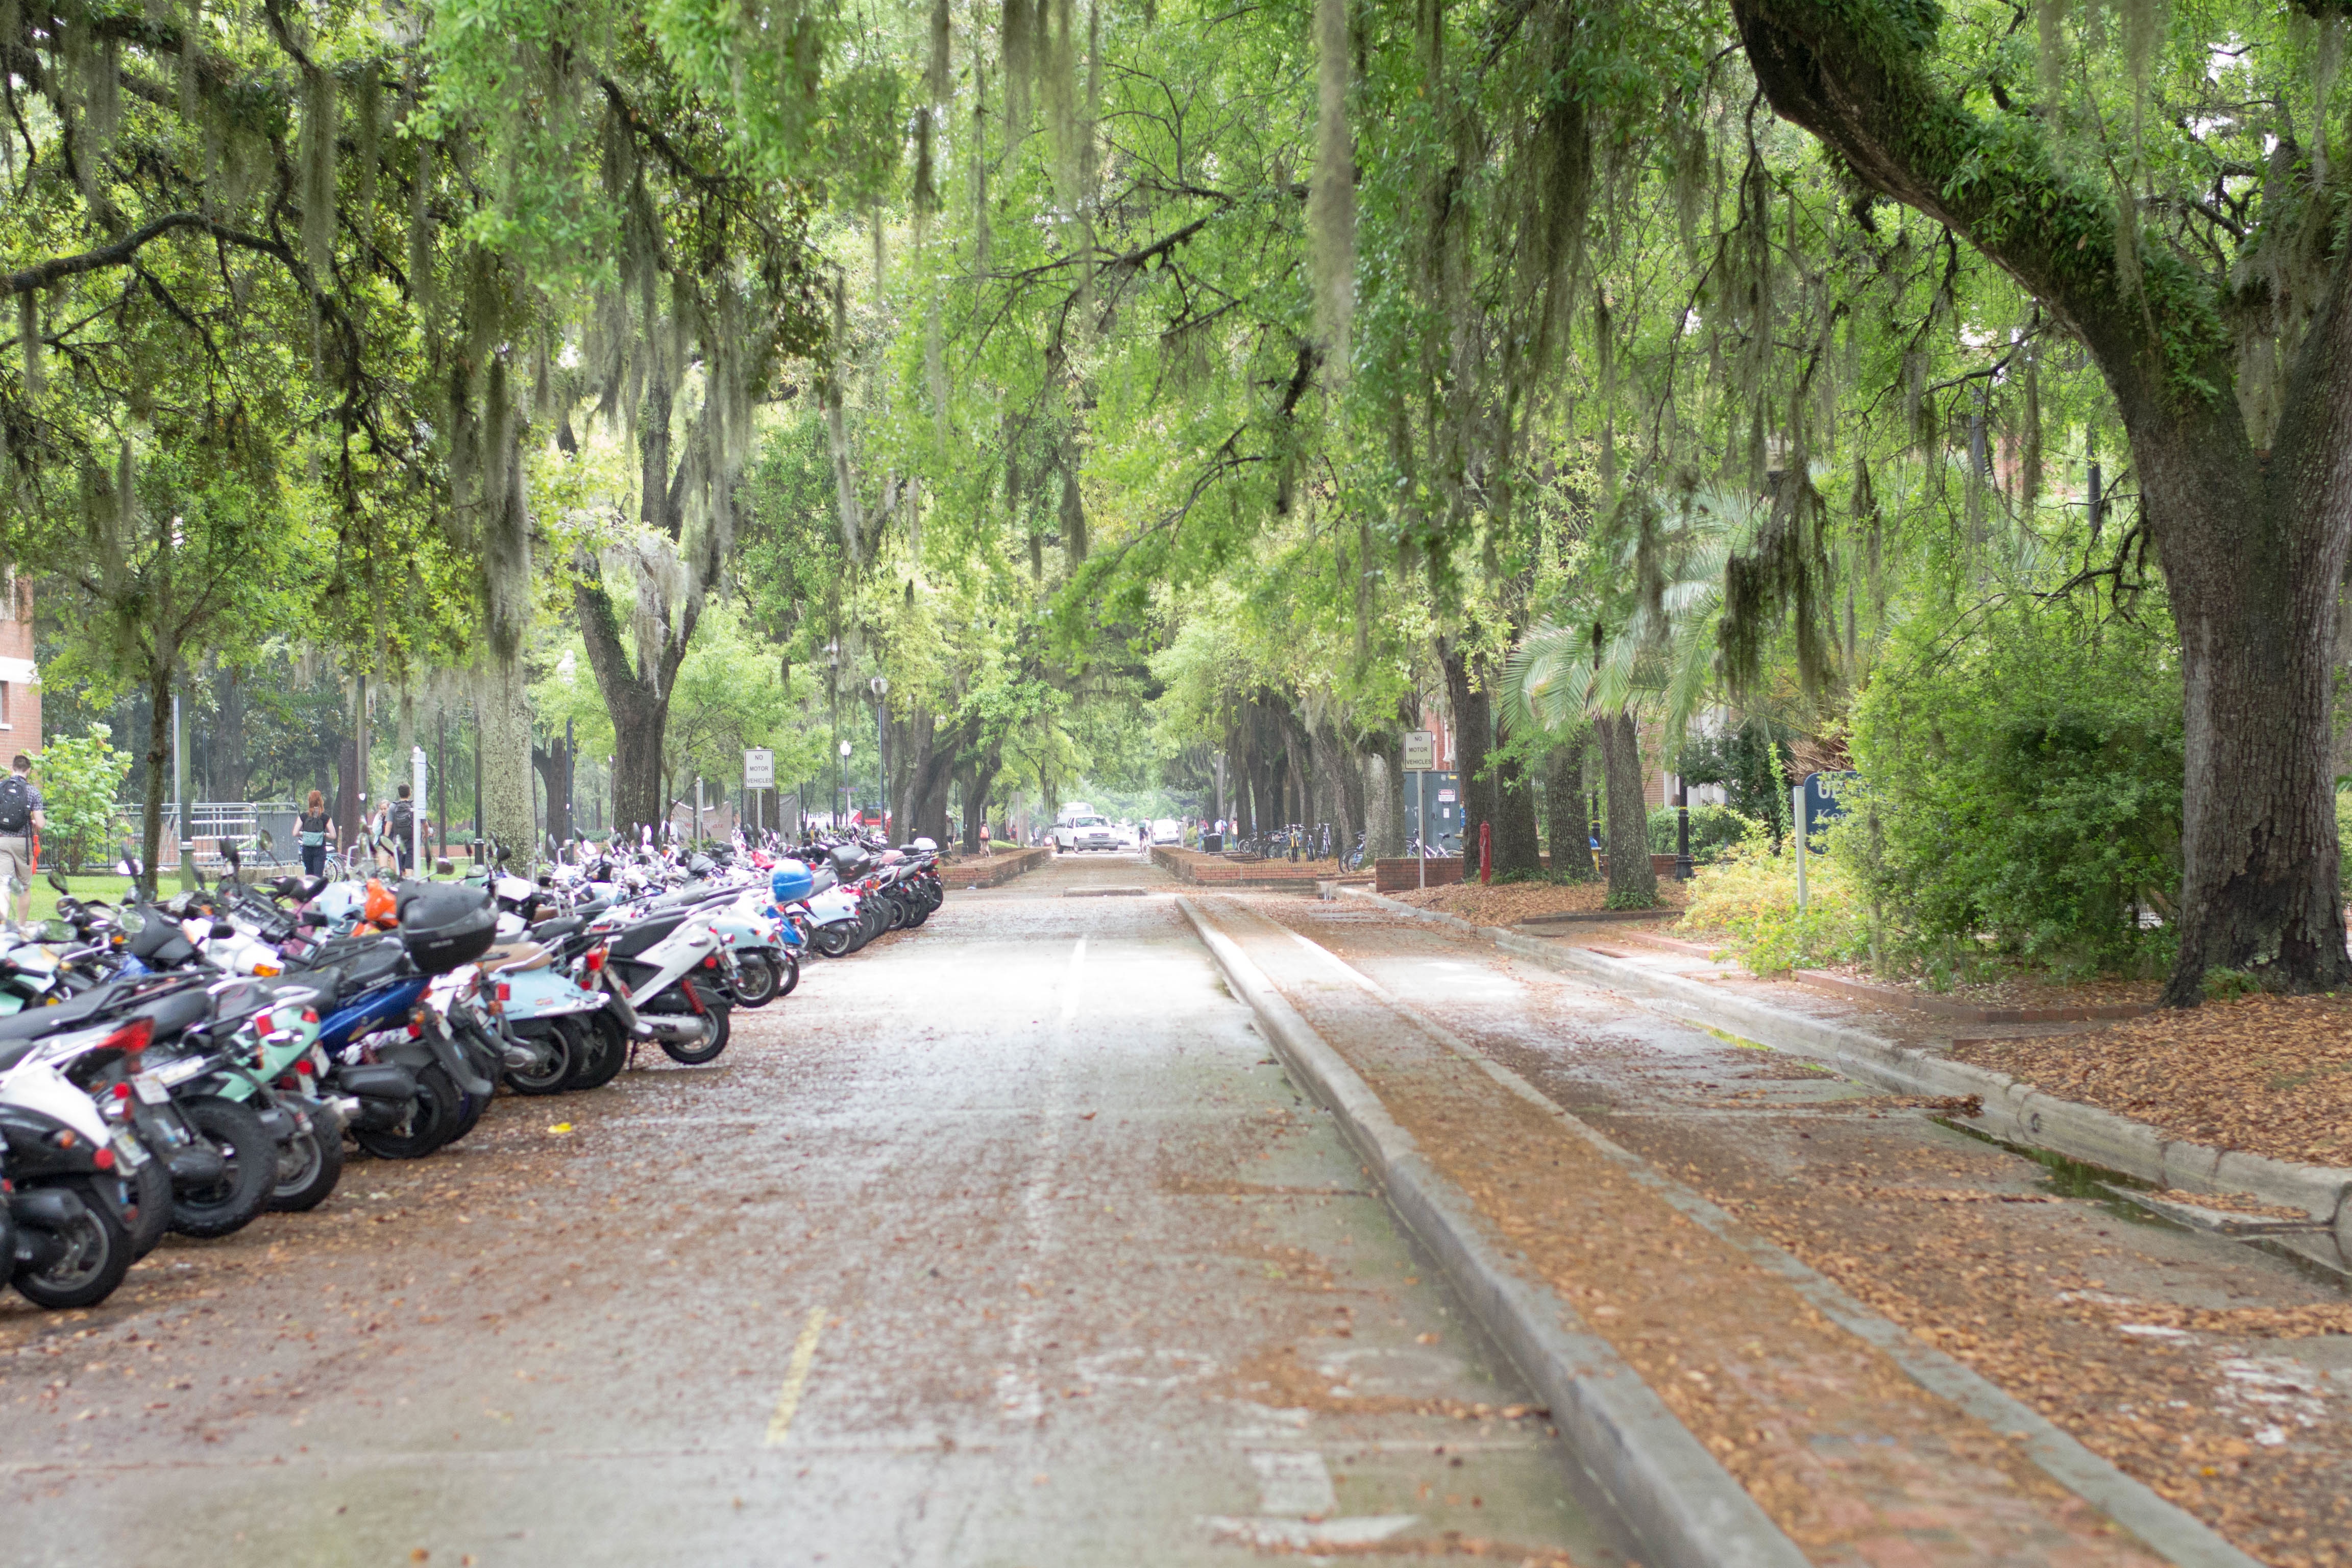
track, road, transport, vehicle, waterway, infrastructure